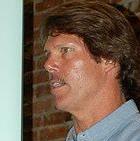
Age: 52